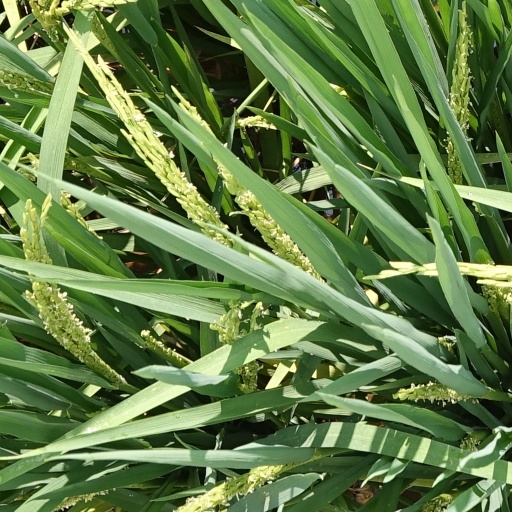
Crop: rice